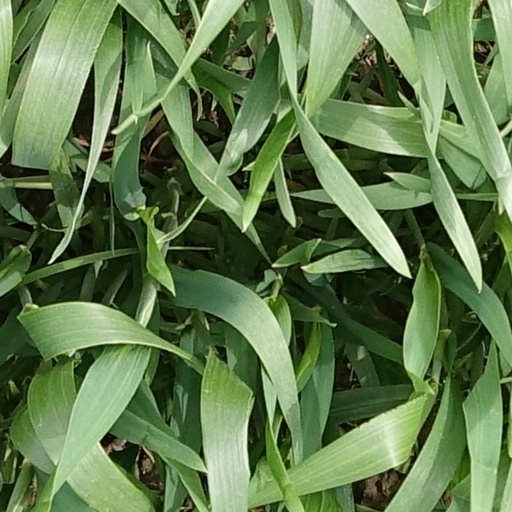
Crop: wheat